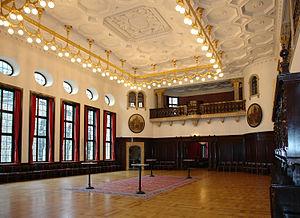
L’Hôtel de ville de Brême est le siège du maire de la ville de Brême, dans le nord-ouest de l'Allemagne.